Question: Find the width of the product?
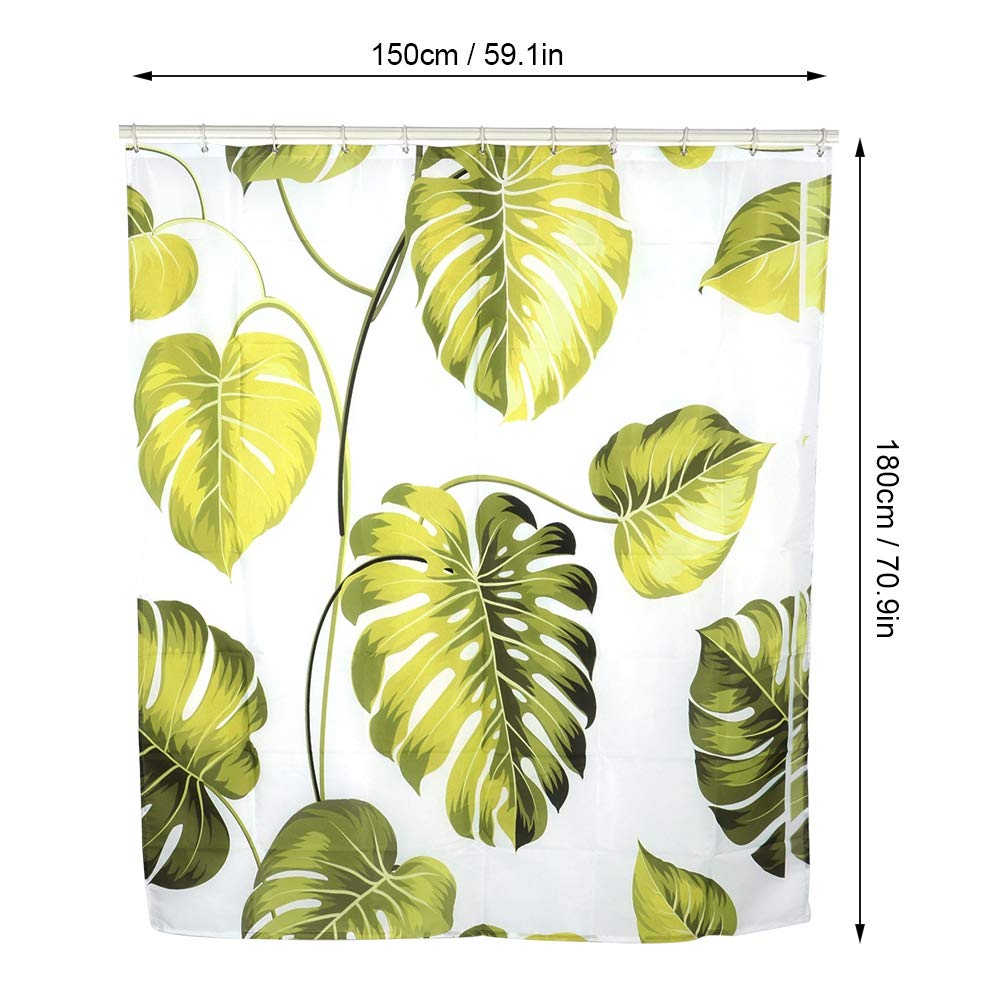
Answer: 150.0 centimetre